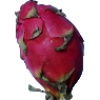
Label: Pitahaya Red 1